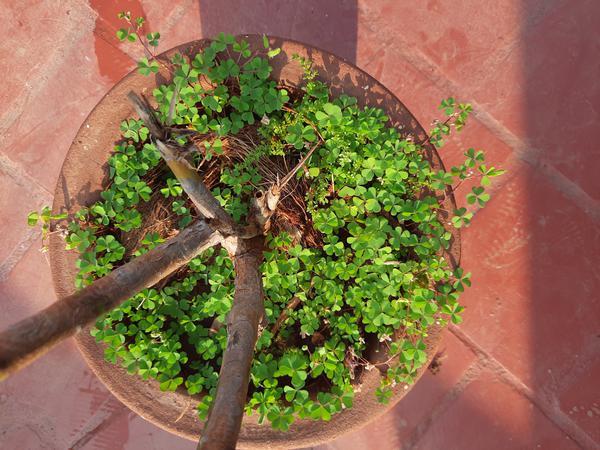
Plant: Wood_sorel